Hans von der Mosel

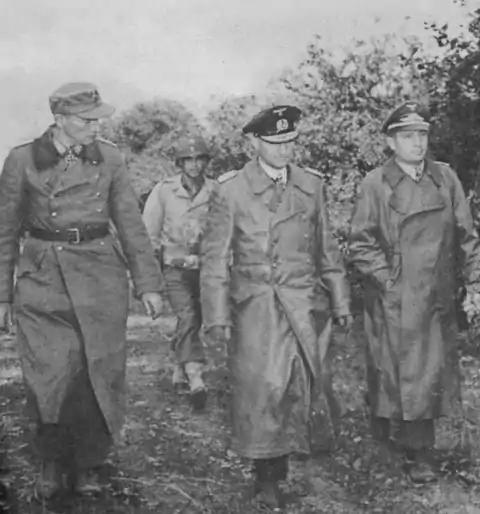
Mosel (left), Konteradmiral Otto Kähler (center) and General Hans Kroh (right) surrender at Brest, France, 18 September 1944

Hans von der Mosel (3 May 1898 – 12 April 1969) was a general in the Wehrmacht of Nazi Germany during World War II. He was a recipient of the Knight's Cross of the Iron Cross with Oak Leaves. Mosel surrendered to American forces on 19 September 1944 after the fall of Brest.